Liujia railway station

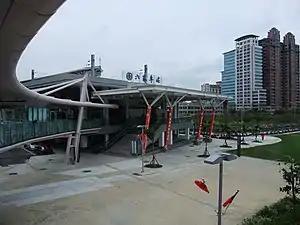

Liujia is a railway station on the Taiwan Railways Administration Liujia line located in Zhubei City, Hsinchu County, Taiwan.